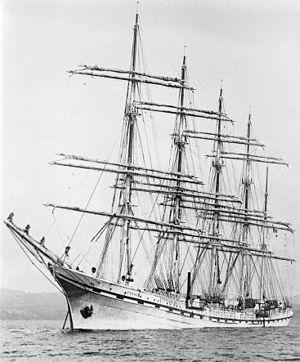
Le France II est un navire marchand français, équipé de cinq mâts, mais aussi de deux moteurs.